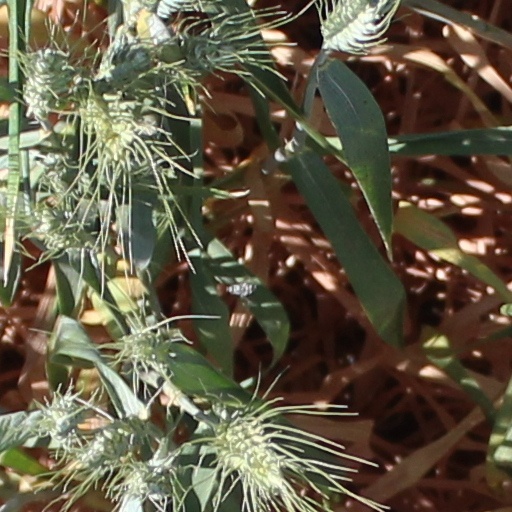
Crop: wheat